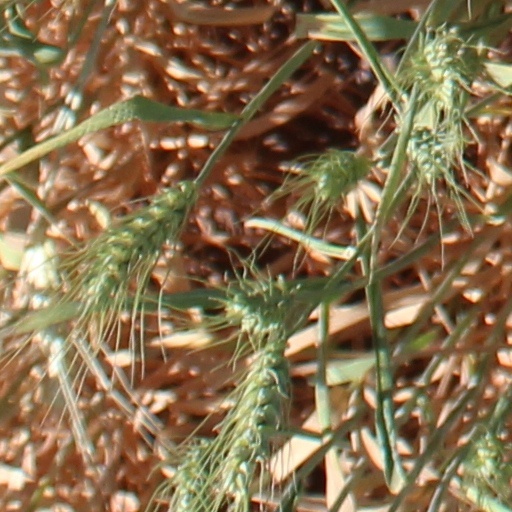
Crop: wheat